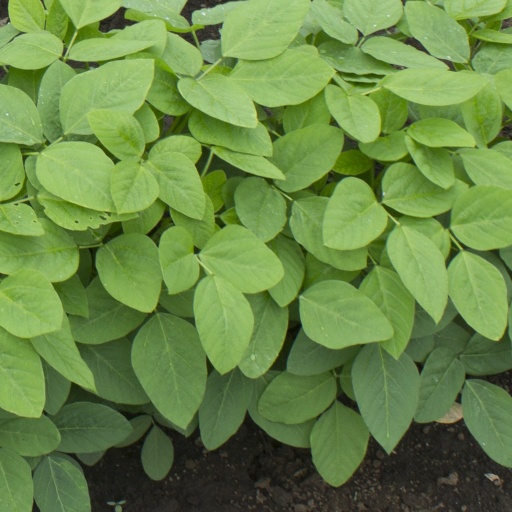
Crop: soybean